Groissiat

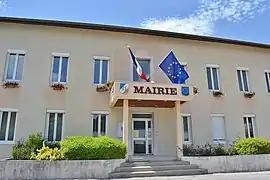
Town hall

Groissiat is a commune in the Ain department in eastern France.